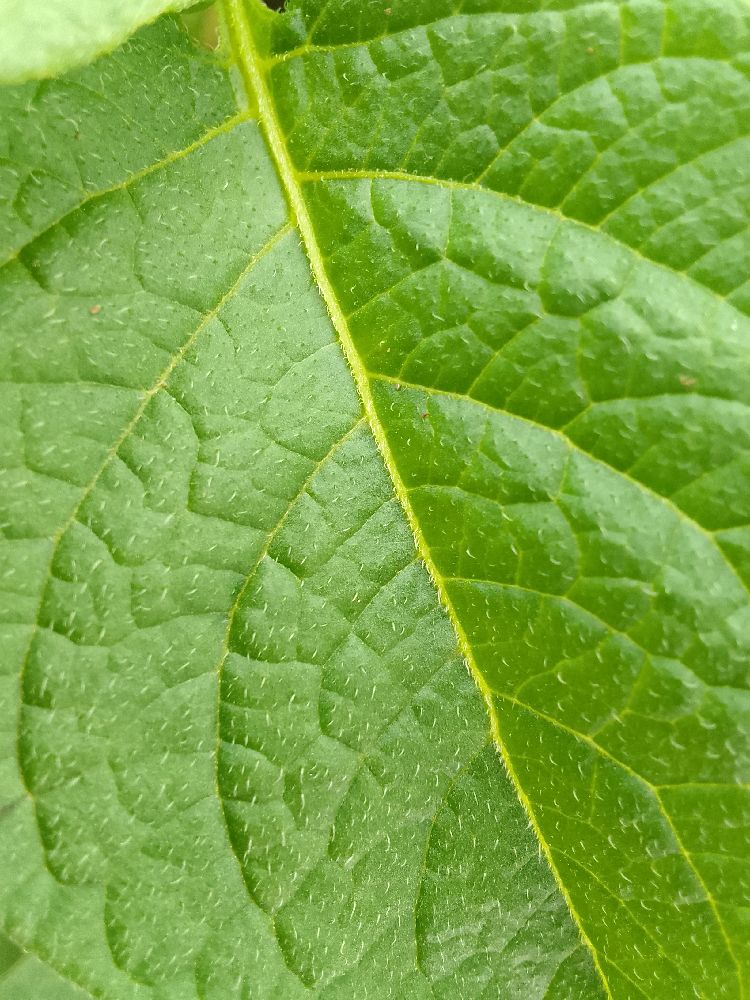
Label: Healthy